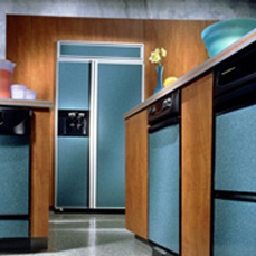
Room type: kitchen